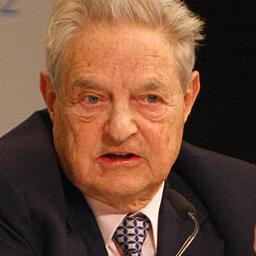
Age: 80